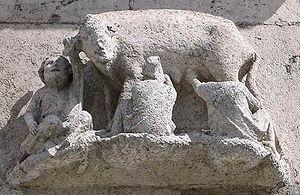
La Judensau est le terme utilisé pour désigner des motifs animaliers métaphoriques apparus au Moyen Âge dans l’art chrétien anti-Juifs et dans les caricatures antisémites presque exclusivement dans les pays de langue germanique. L’utilisation du thème du cochon vise à humilier, car le porc est considéré comme un animal impur et interdit à la consommation selon les lois de la cacherout.